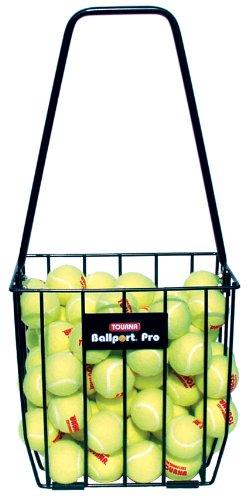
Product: Tourna Ballport 85 Ball Pick up Tennis Hopper
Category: Sports & Outdoors | Sports & Fitness | Tennis & Racquet Sports | Tennis | Court Equipment | Ball Hoppers
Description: Large capacity hopper holds up to 85 regular tennis balls.
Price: $30.90
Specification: Product Dimensions:         18 x 14 x 10 inches ; 6 pounds    |Shipping Weight: 6.2 pounds (View shipping rates and policies)|Domestic Shipping: Currently, item can be shipped only within the U.S. and to APO/FPO addresses. For APO/FPO shipments, please check with the manufacturer regarding warranty and support issues.|International Shipping: This item can be shipped to select countries outside of the U.S.  Learn More|ASIN: B009ZALI70|Item model number: BP-PRO-1|    #8    in Tennis Ball Hoppers